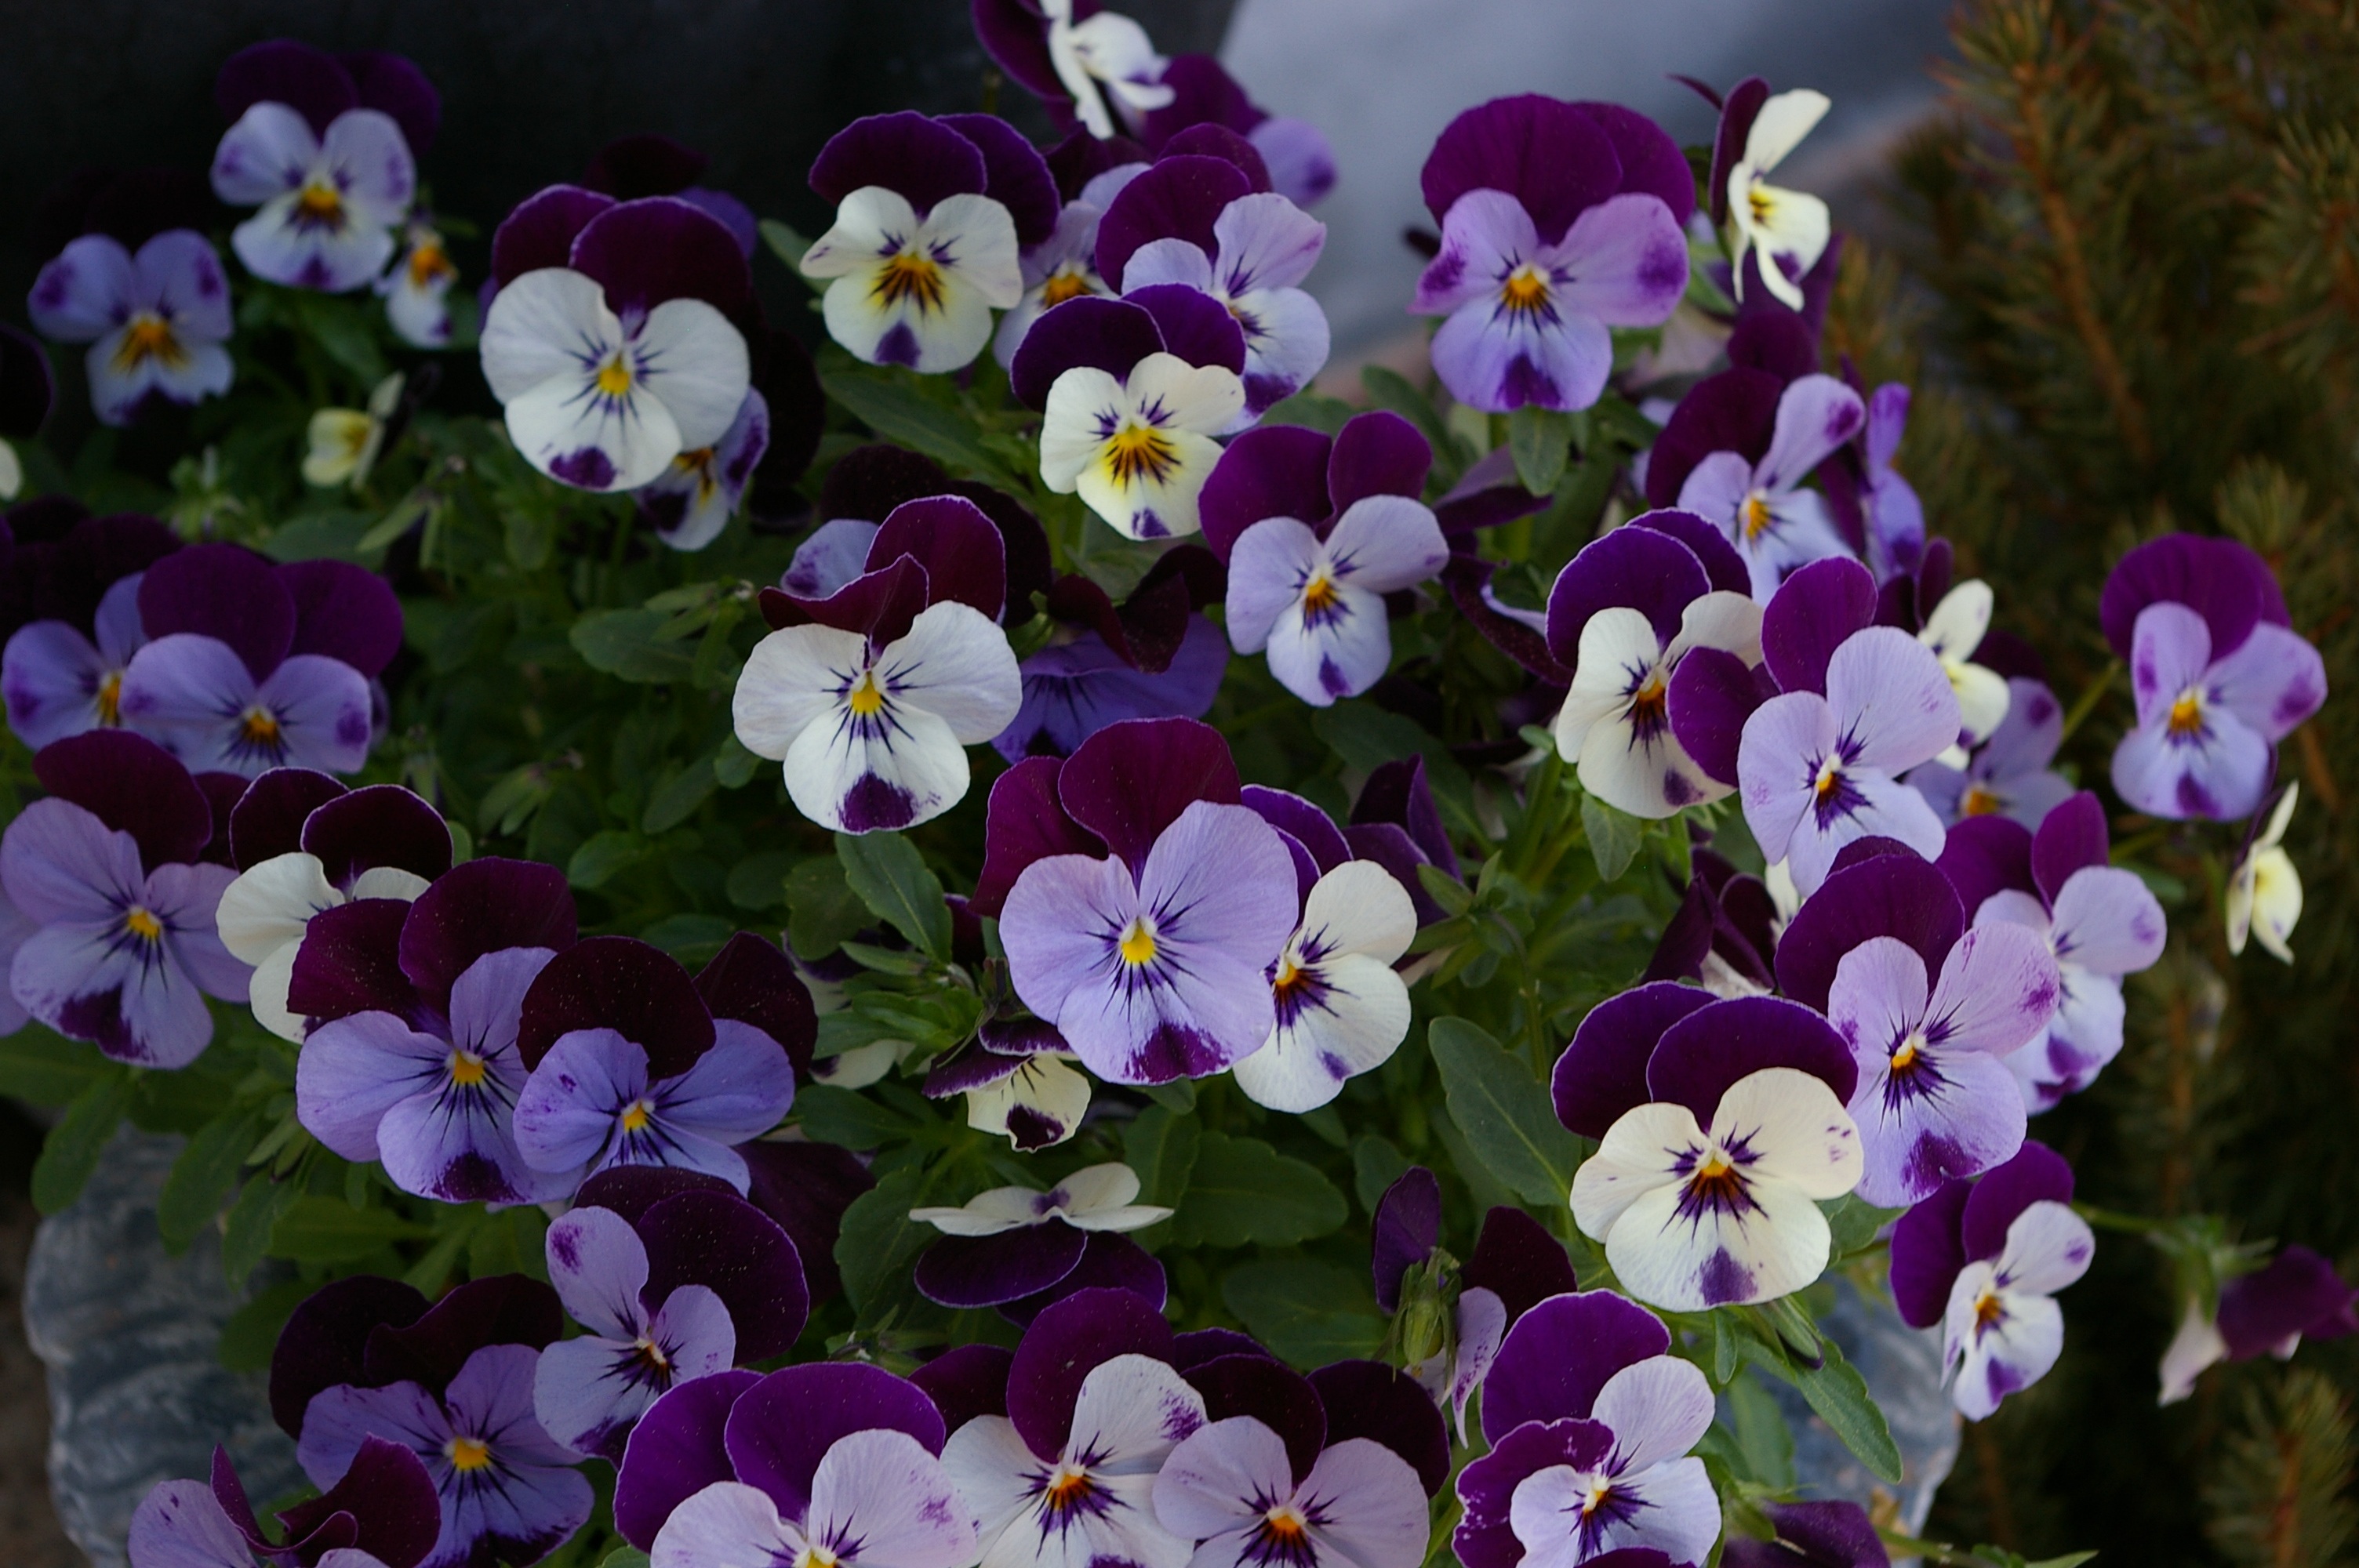
nature, blossom, plant, flower, petal, botany, flora, wildflower, flowers, viola, pansy, flowering plant, wild pansy, aubretia, annual plant, land plant, violet family